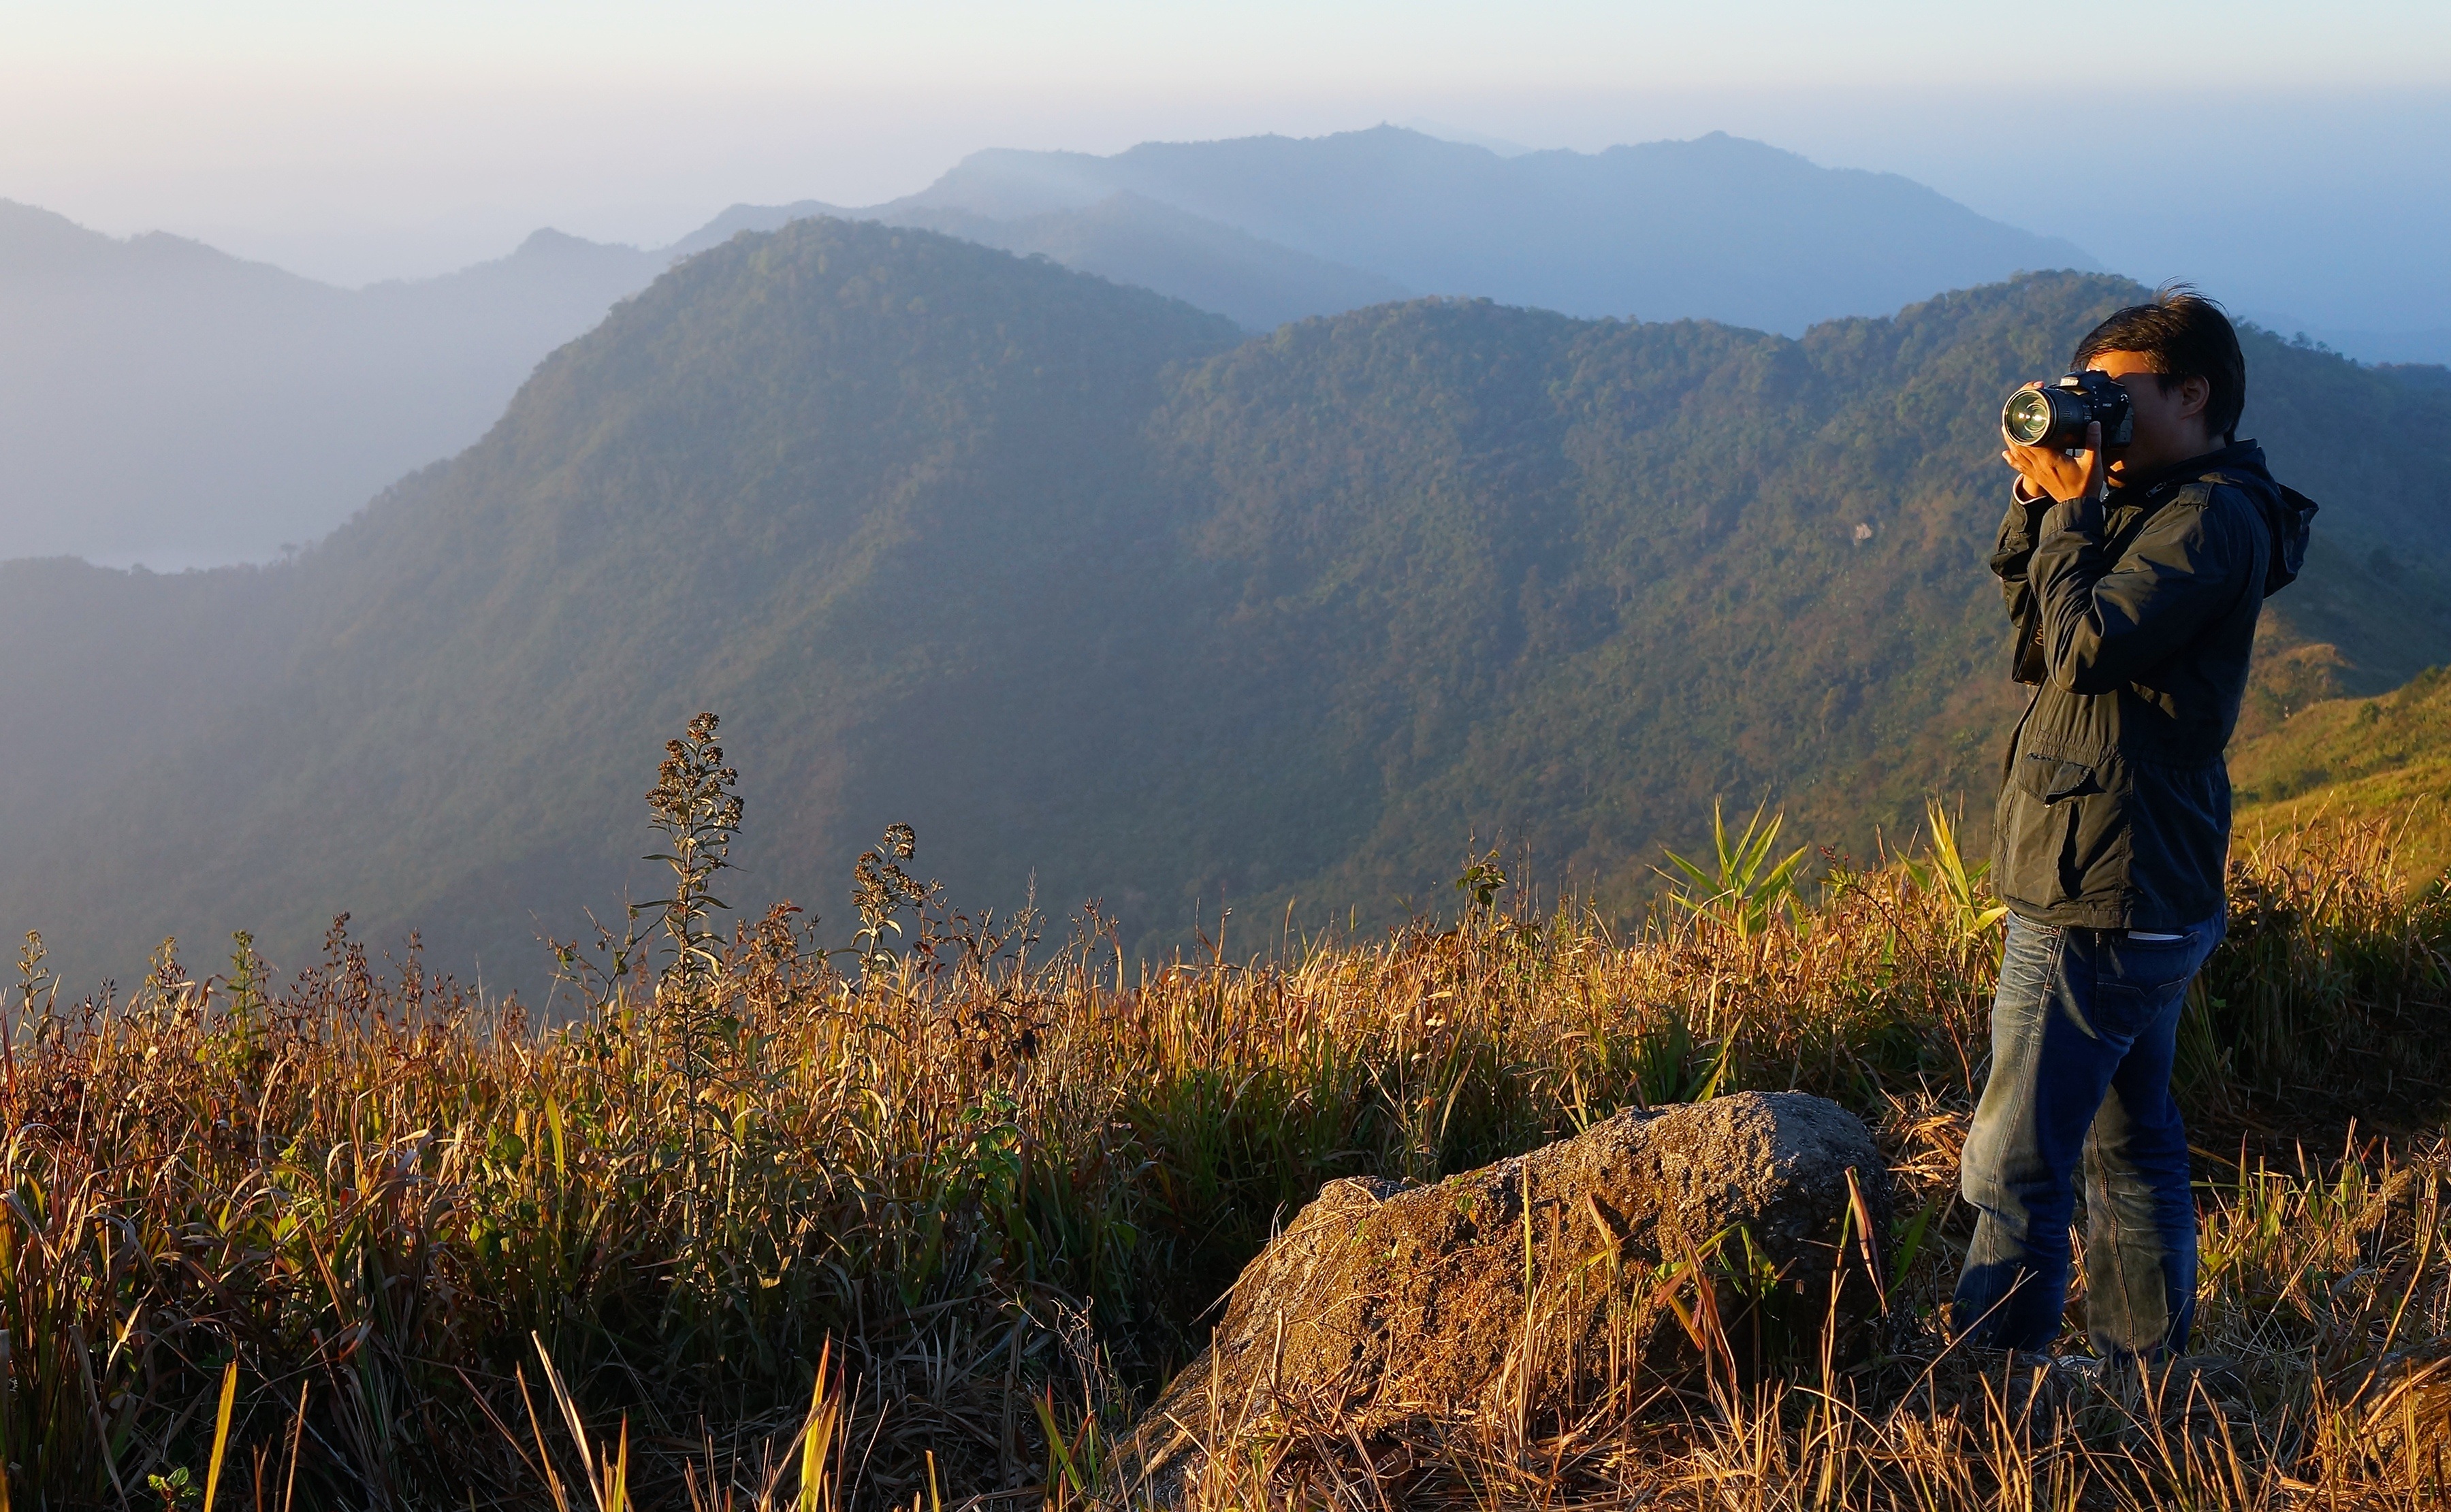
man, landscape, nature, outdoor, wilderness, walking, person, mountain, people, sky, sunrise, hiking, camera, photography, photographer, prairie, sunlight, adventure, peak, mountain range, photo, tourist, travel, male, recreation, high, autumn, freedom, tourism, ridge, summit, thailand, hills, shooting, sports, mountains, backpacking, plateau, fell, border, top, laos, phu chi fa, mountainous landforms